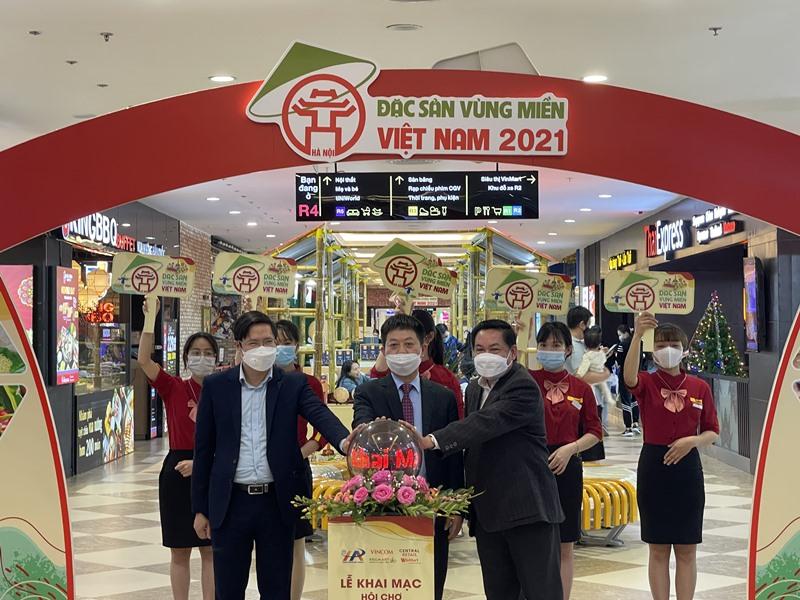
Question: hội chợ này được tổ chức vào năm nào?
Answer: năm 2021